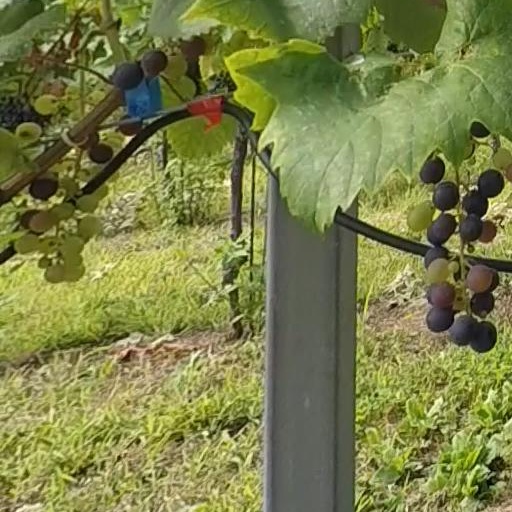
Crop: grape